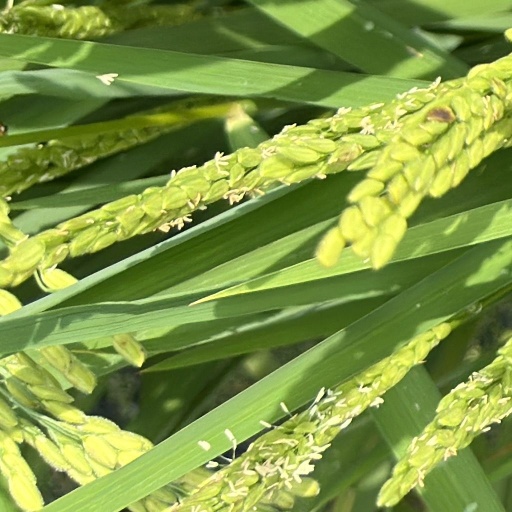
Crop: rice